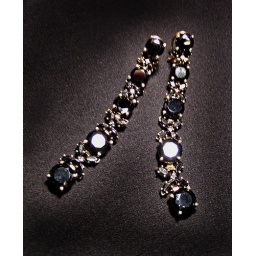
Elegantly designed earings made with black gem stones , set in sterling silver. $140.00